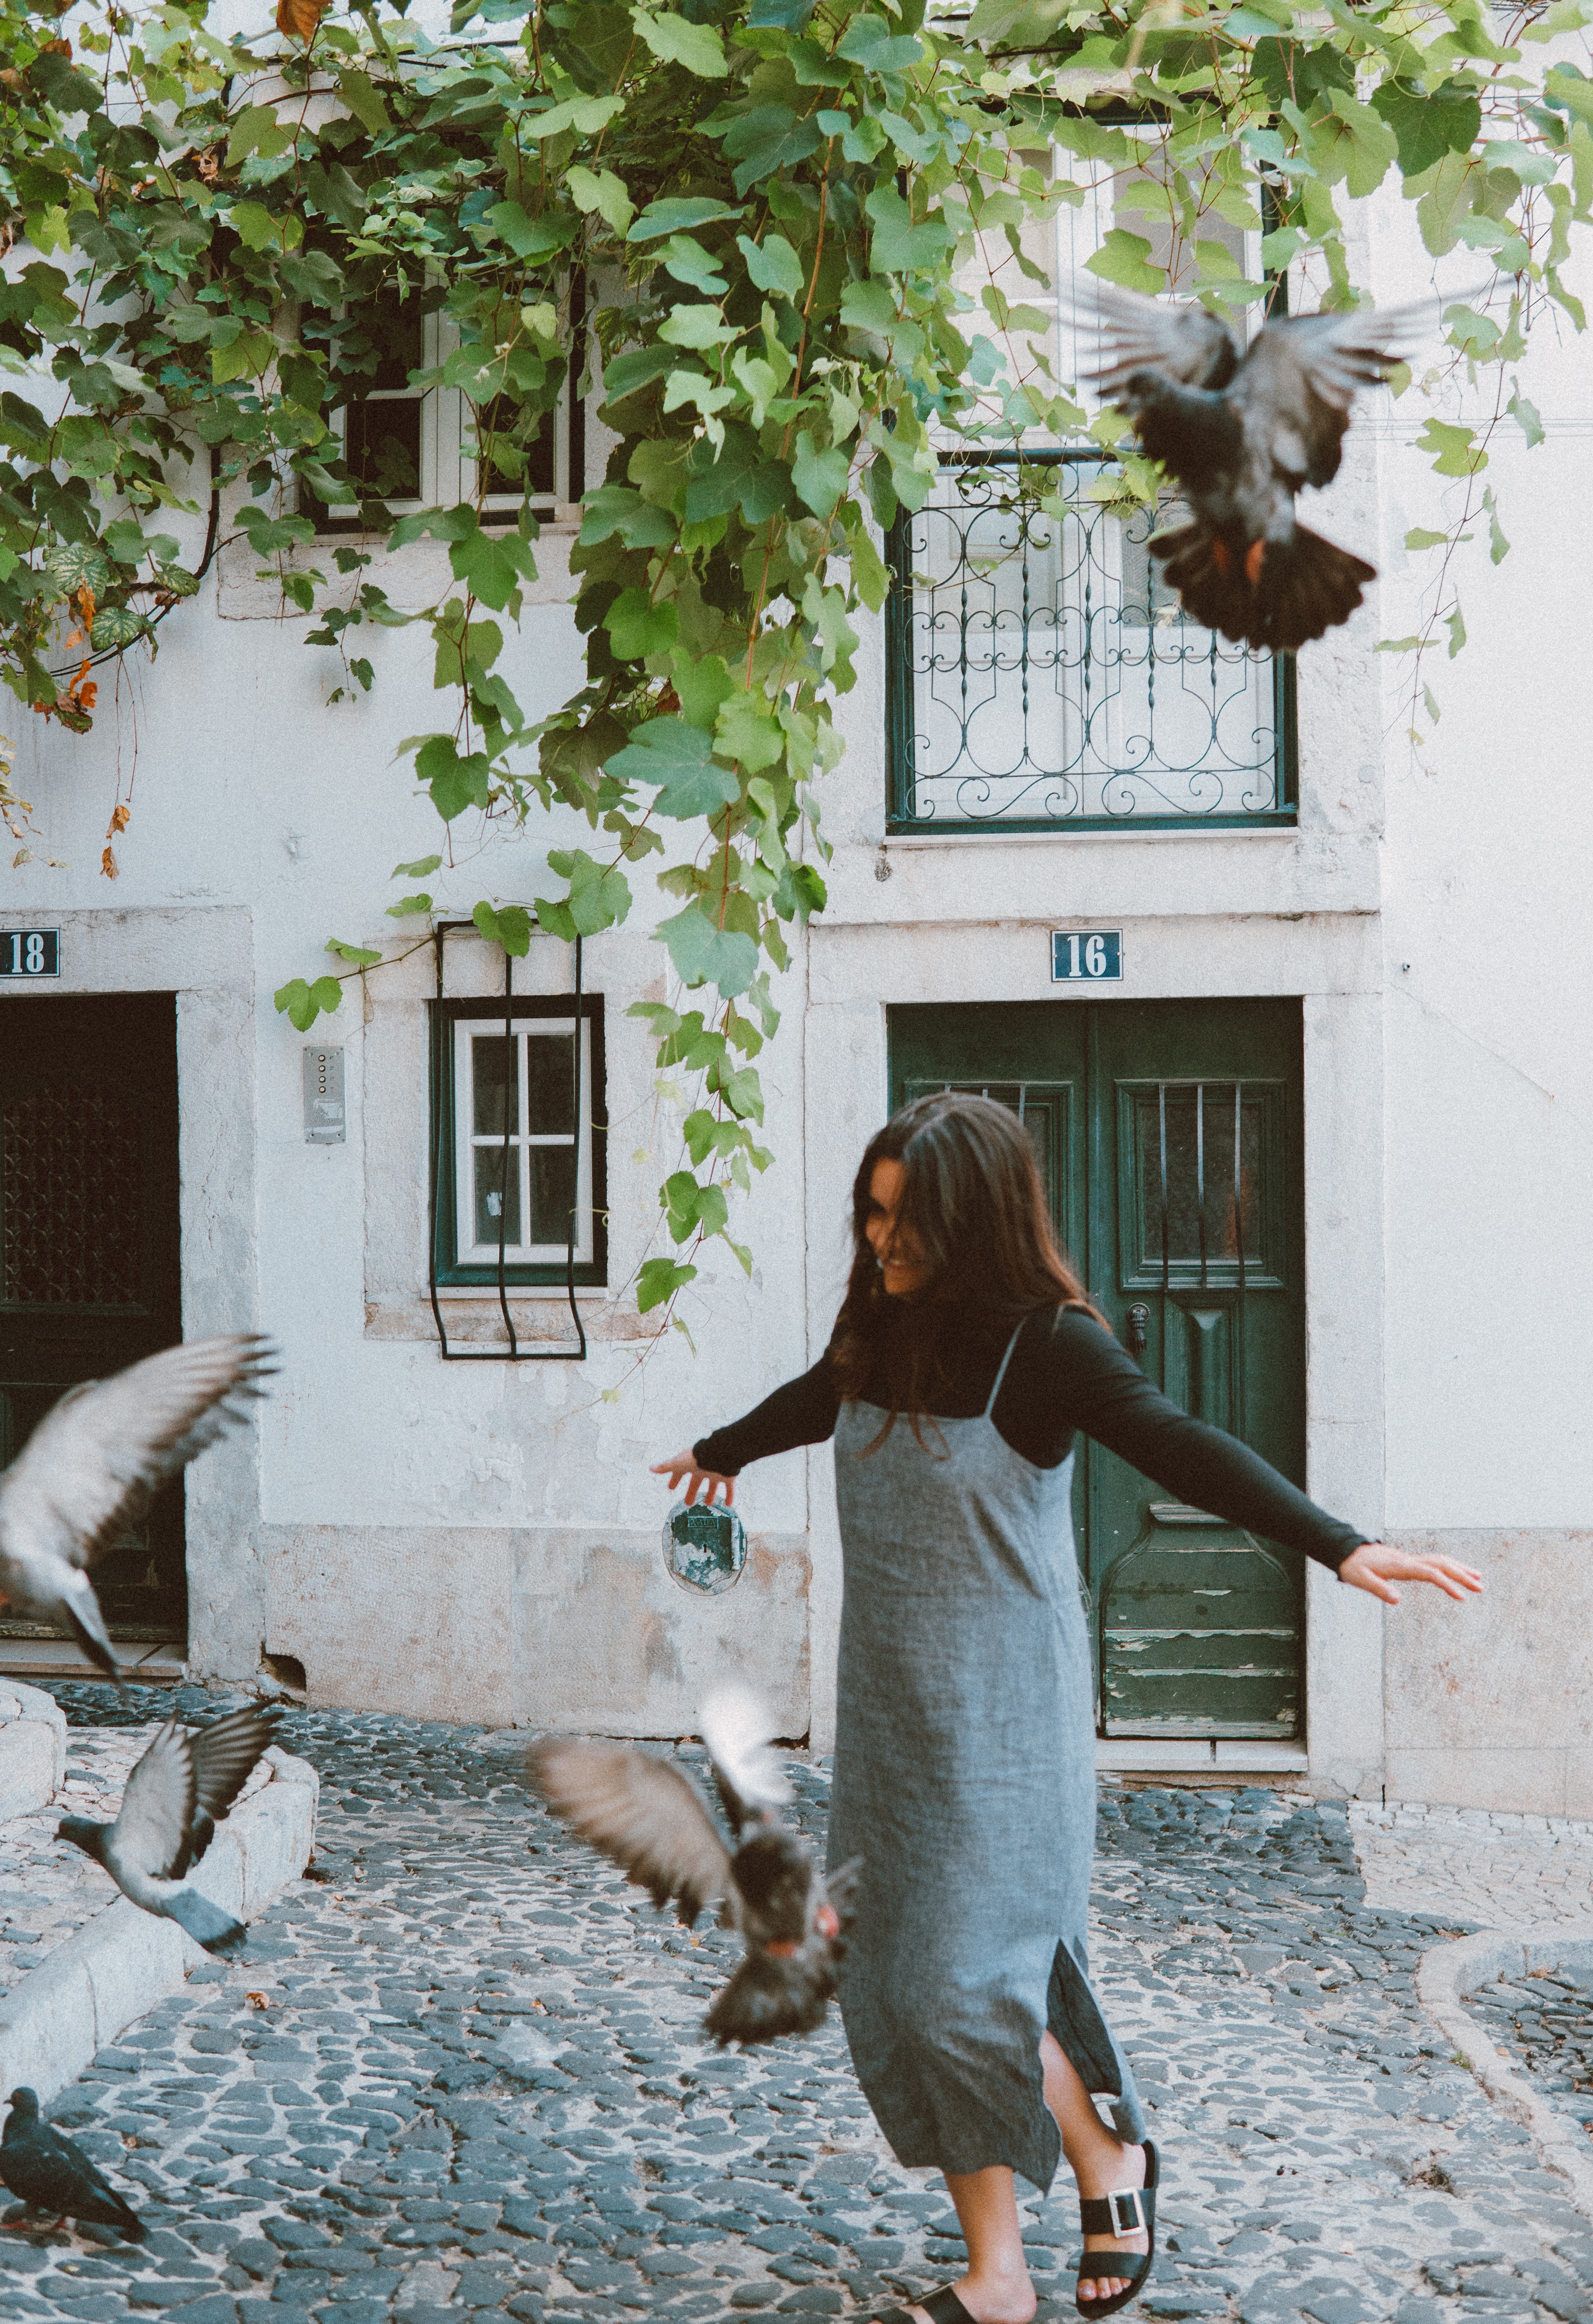
vertebrate, tree, girl, plant, flower, house, street, vacation, road, window, fun